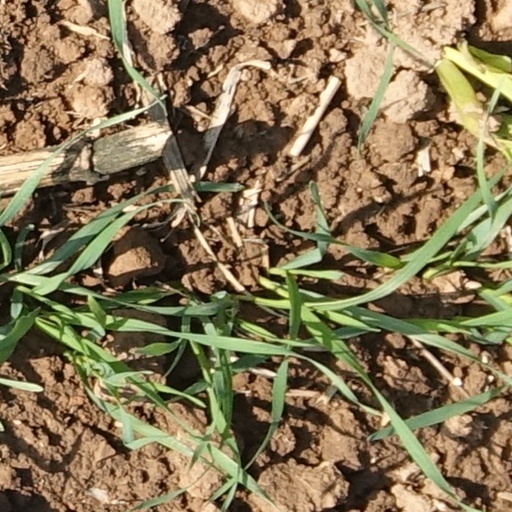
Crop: wheat